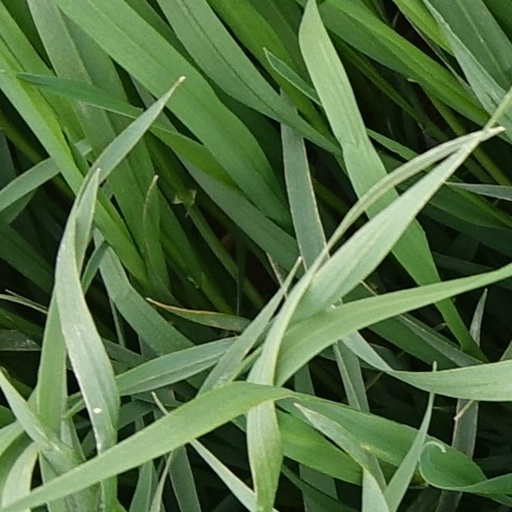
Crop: wheat